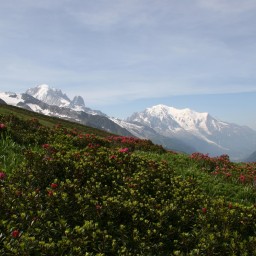
Cloud type: Cirrostratus (Cs)